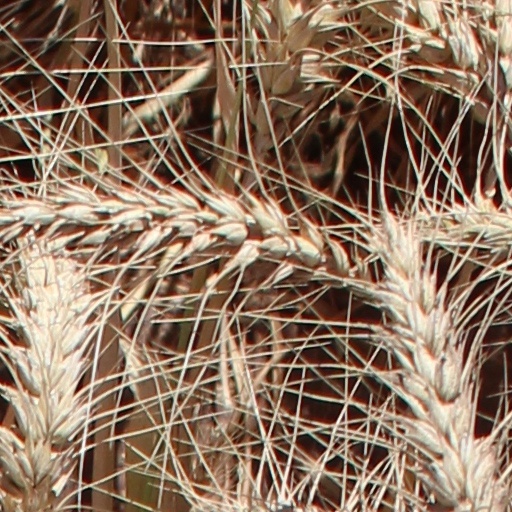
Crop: wheat